René Guyot

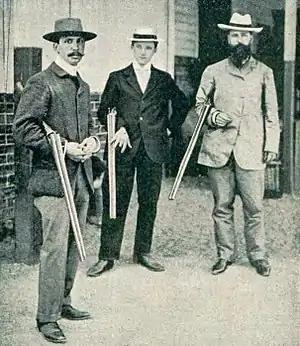
Shooting trap 1900

René Guyot (born 1881) was a Belgian sport shooter who competed in the late 19th century and early 20th century in trap shooting. He participated in Shooting at the 1900 Summer Olympics in Paris and won the silver medal in the trap competition.